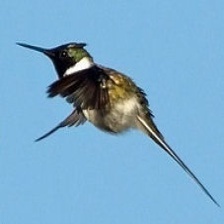
Species: HORNED SUNGEM
Scientific name: HELIACTIN BILOPHUS
ImageNet parent category: hummingbird